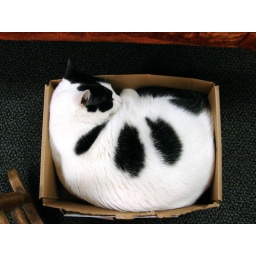
cat in box